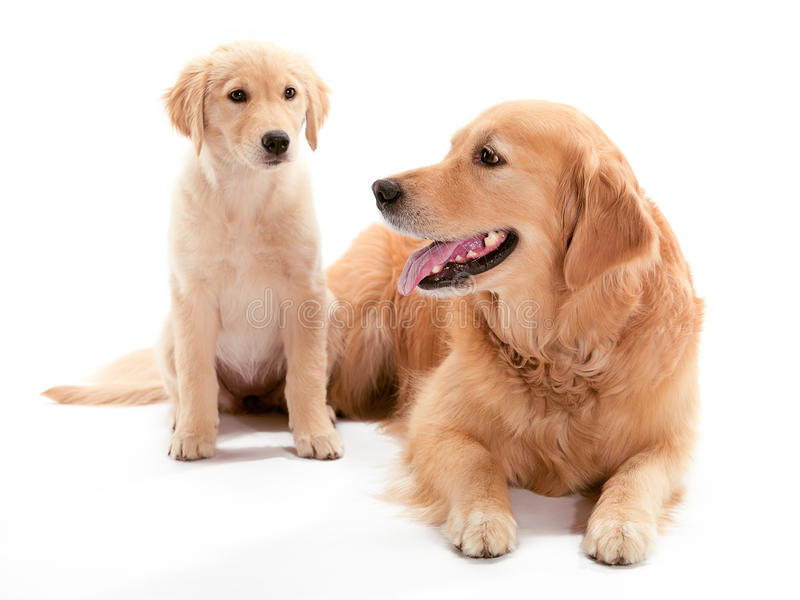
Adjective: younger
Antonym: older